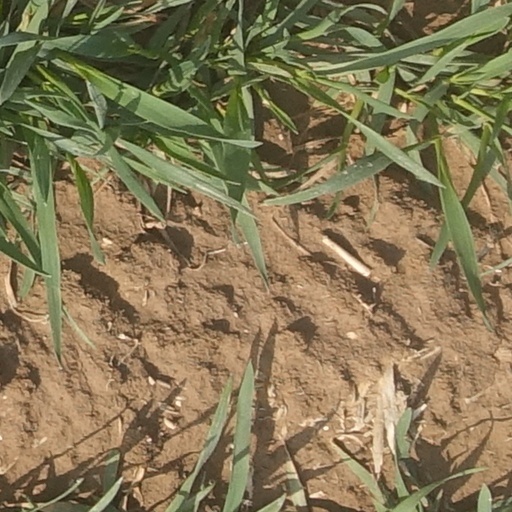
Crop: wheat